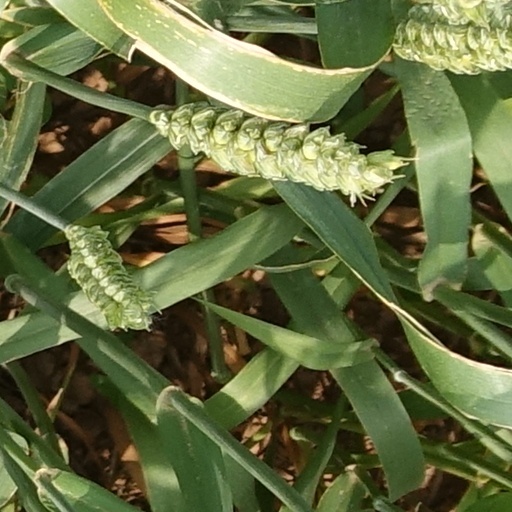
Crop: wheat